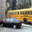
Label: bus